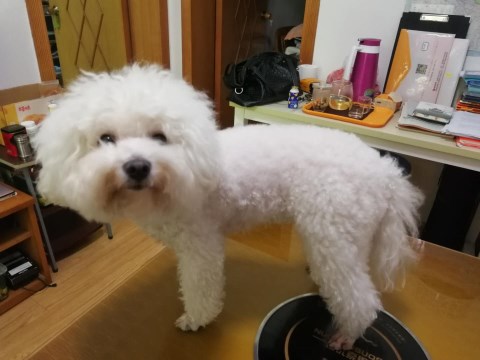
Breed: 3083-n000117-Bichon_Frise